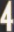
Number: 4